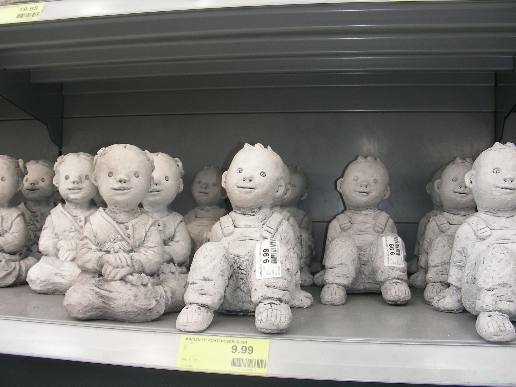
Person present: No